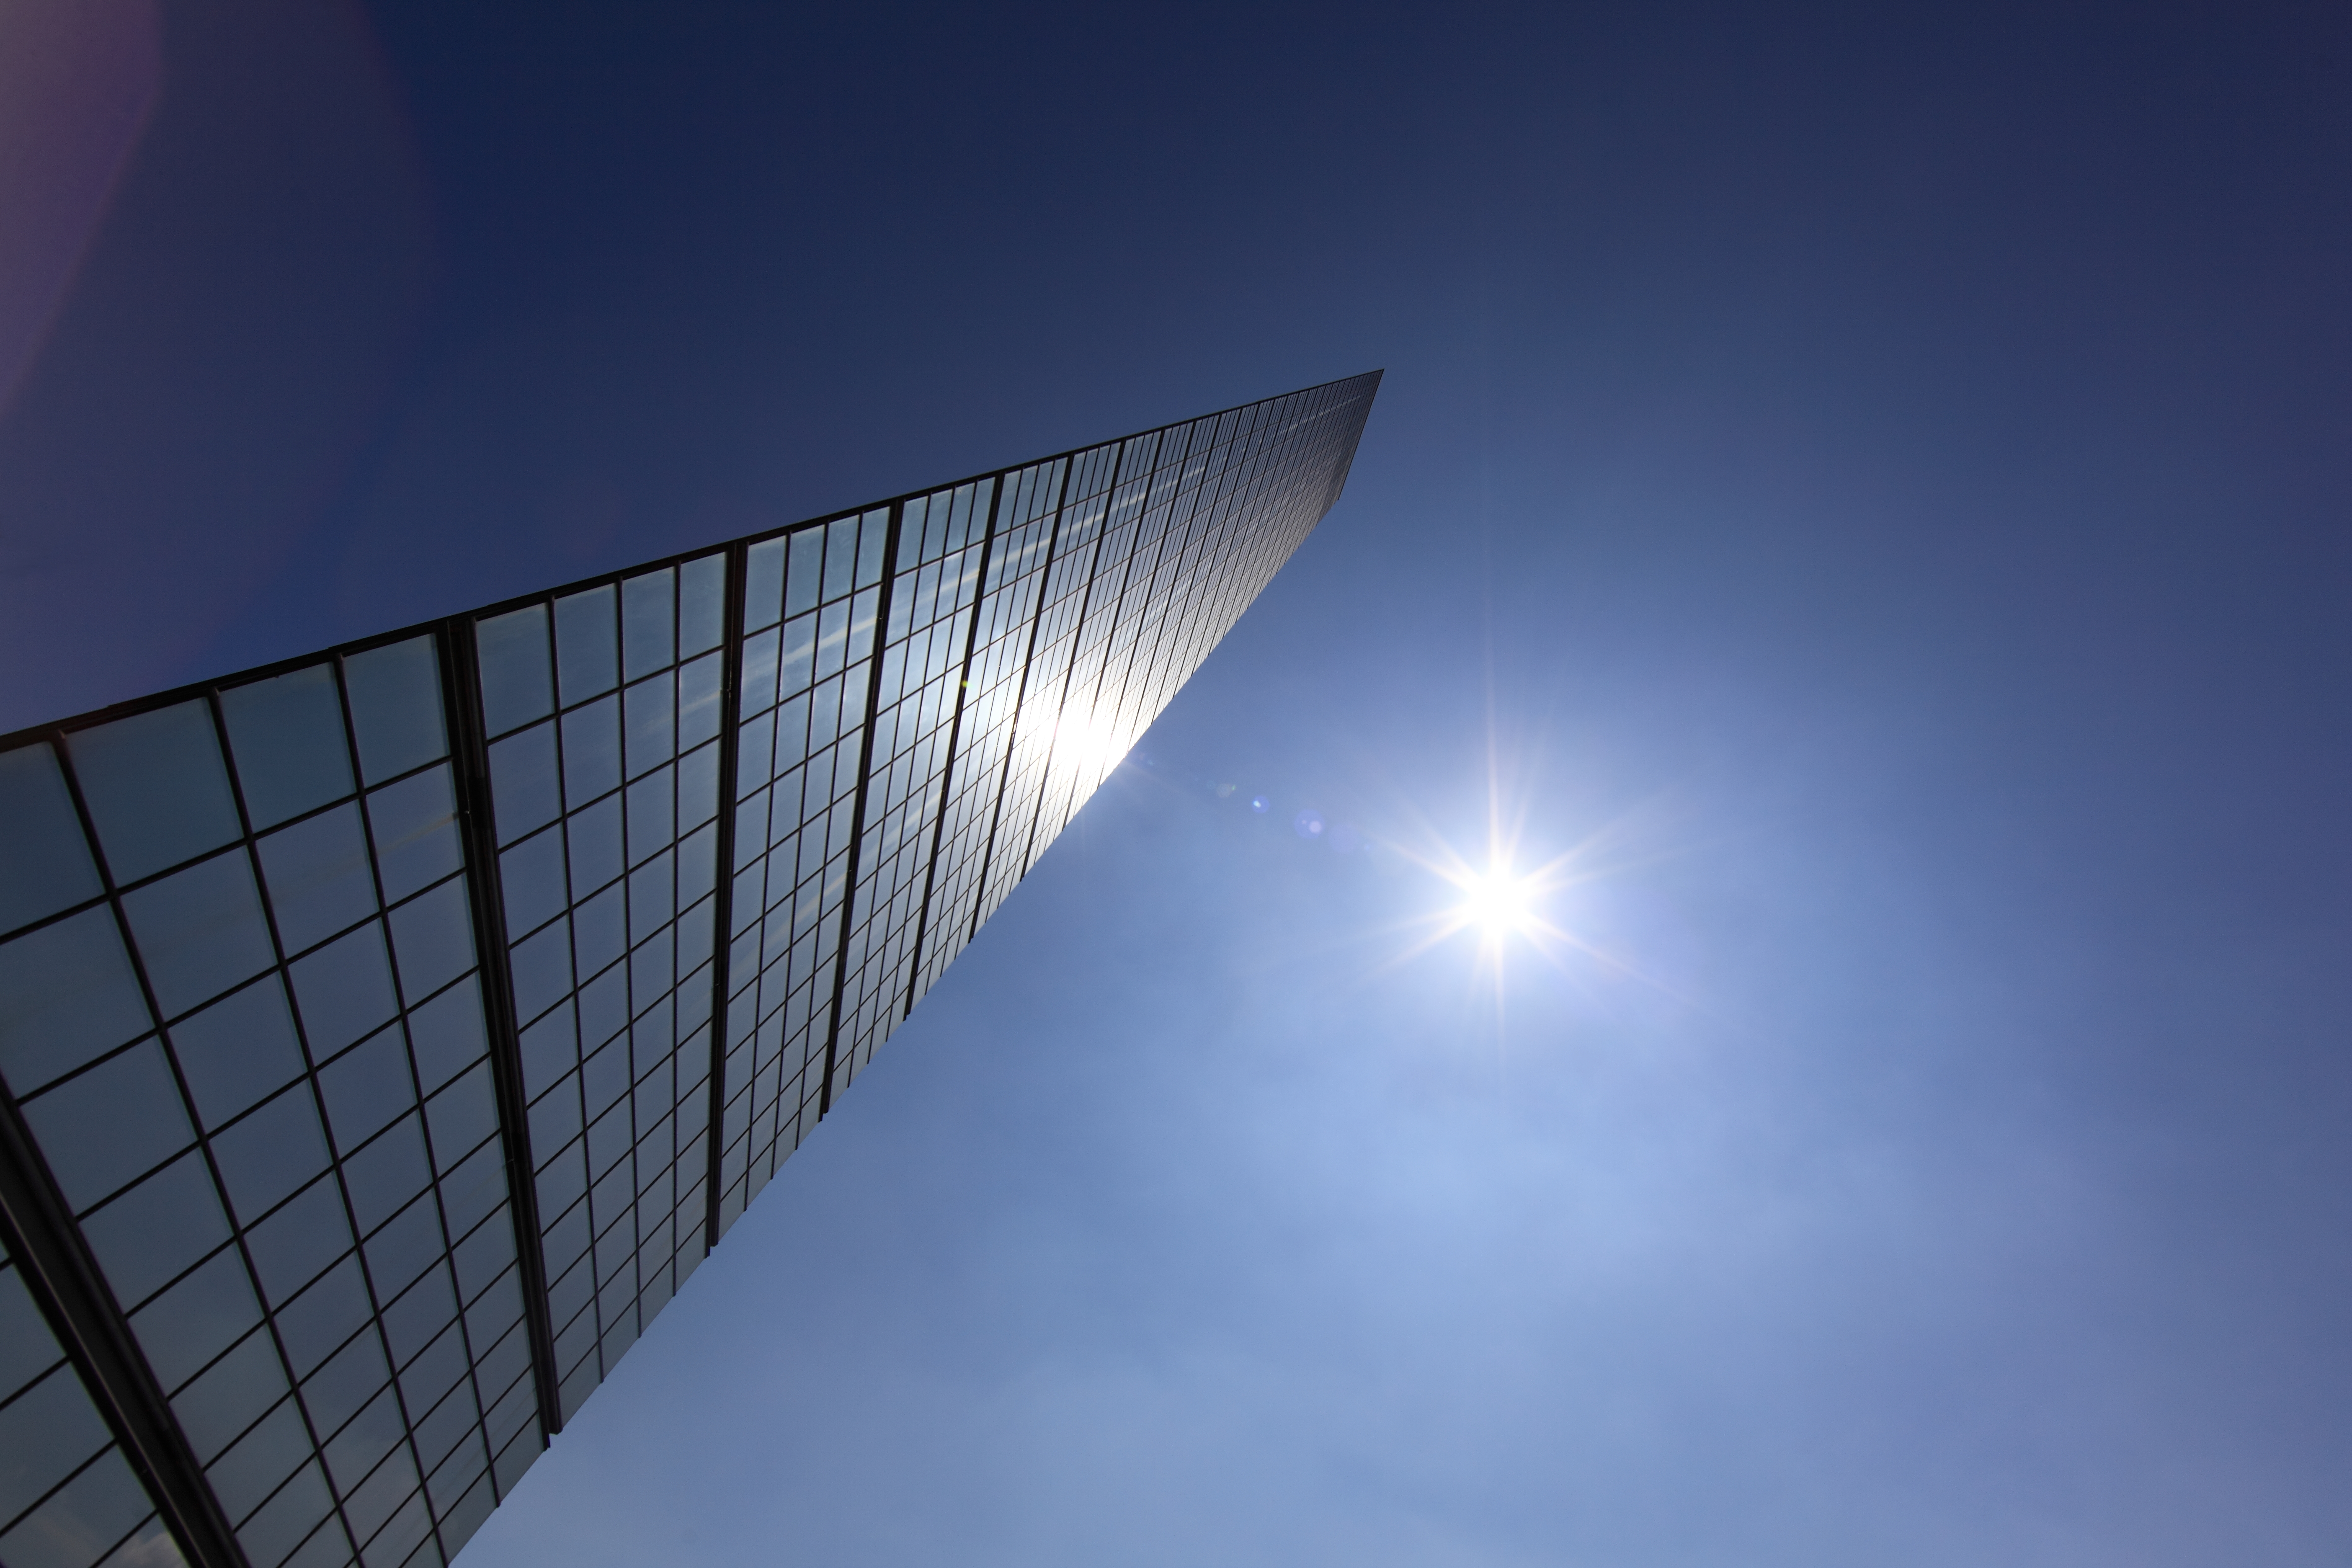
blossom, light, sky, sunlight, flower, atmosphere, skyscraper, line, reflection, high, blue, lighting, 5d, hires, shape, markii, hi, res, resolution, chiba, canonef14mmf28liiusm, chibaporttower, atmosphere of earth